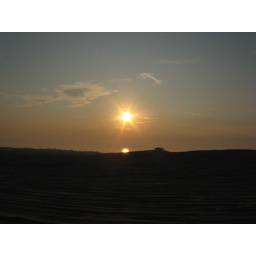
Big orange ball falling in the water